Mascot (sternwheeler)

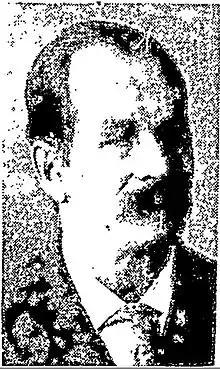
Sydney Illidge (1839–1911), steward of "Mascot", killed in the fire and explosion of the steamer on March 19, 1911.

"Mascot" burned on the early Sunday morning of March 19, 1911, at Pekin, on the Lewis River, a small settlement near the mouth of the Lewis River. "Mascot" had not been able to reach Woodland for several months, but Captain Archie McNeill believed the water would be deep enough to make a run to the city on Saturday, March 18, 1911. Not sure of being able to reach Woodland, McNeill tied "Mascot" up at the Lewis River Transportation Company's warehouse at Pekin.